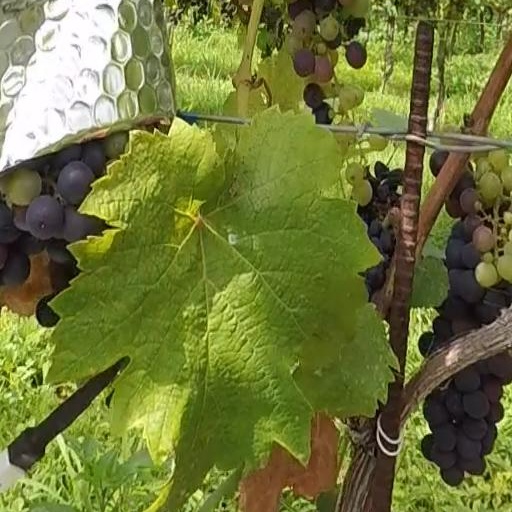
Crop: grape